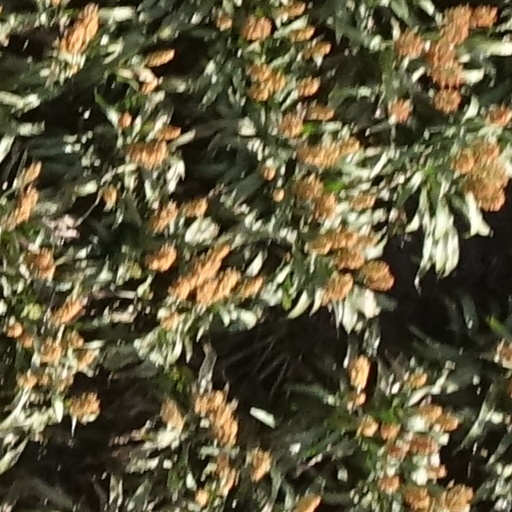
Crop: sorghum